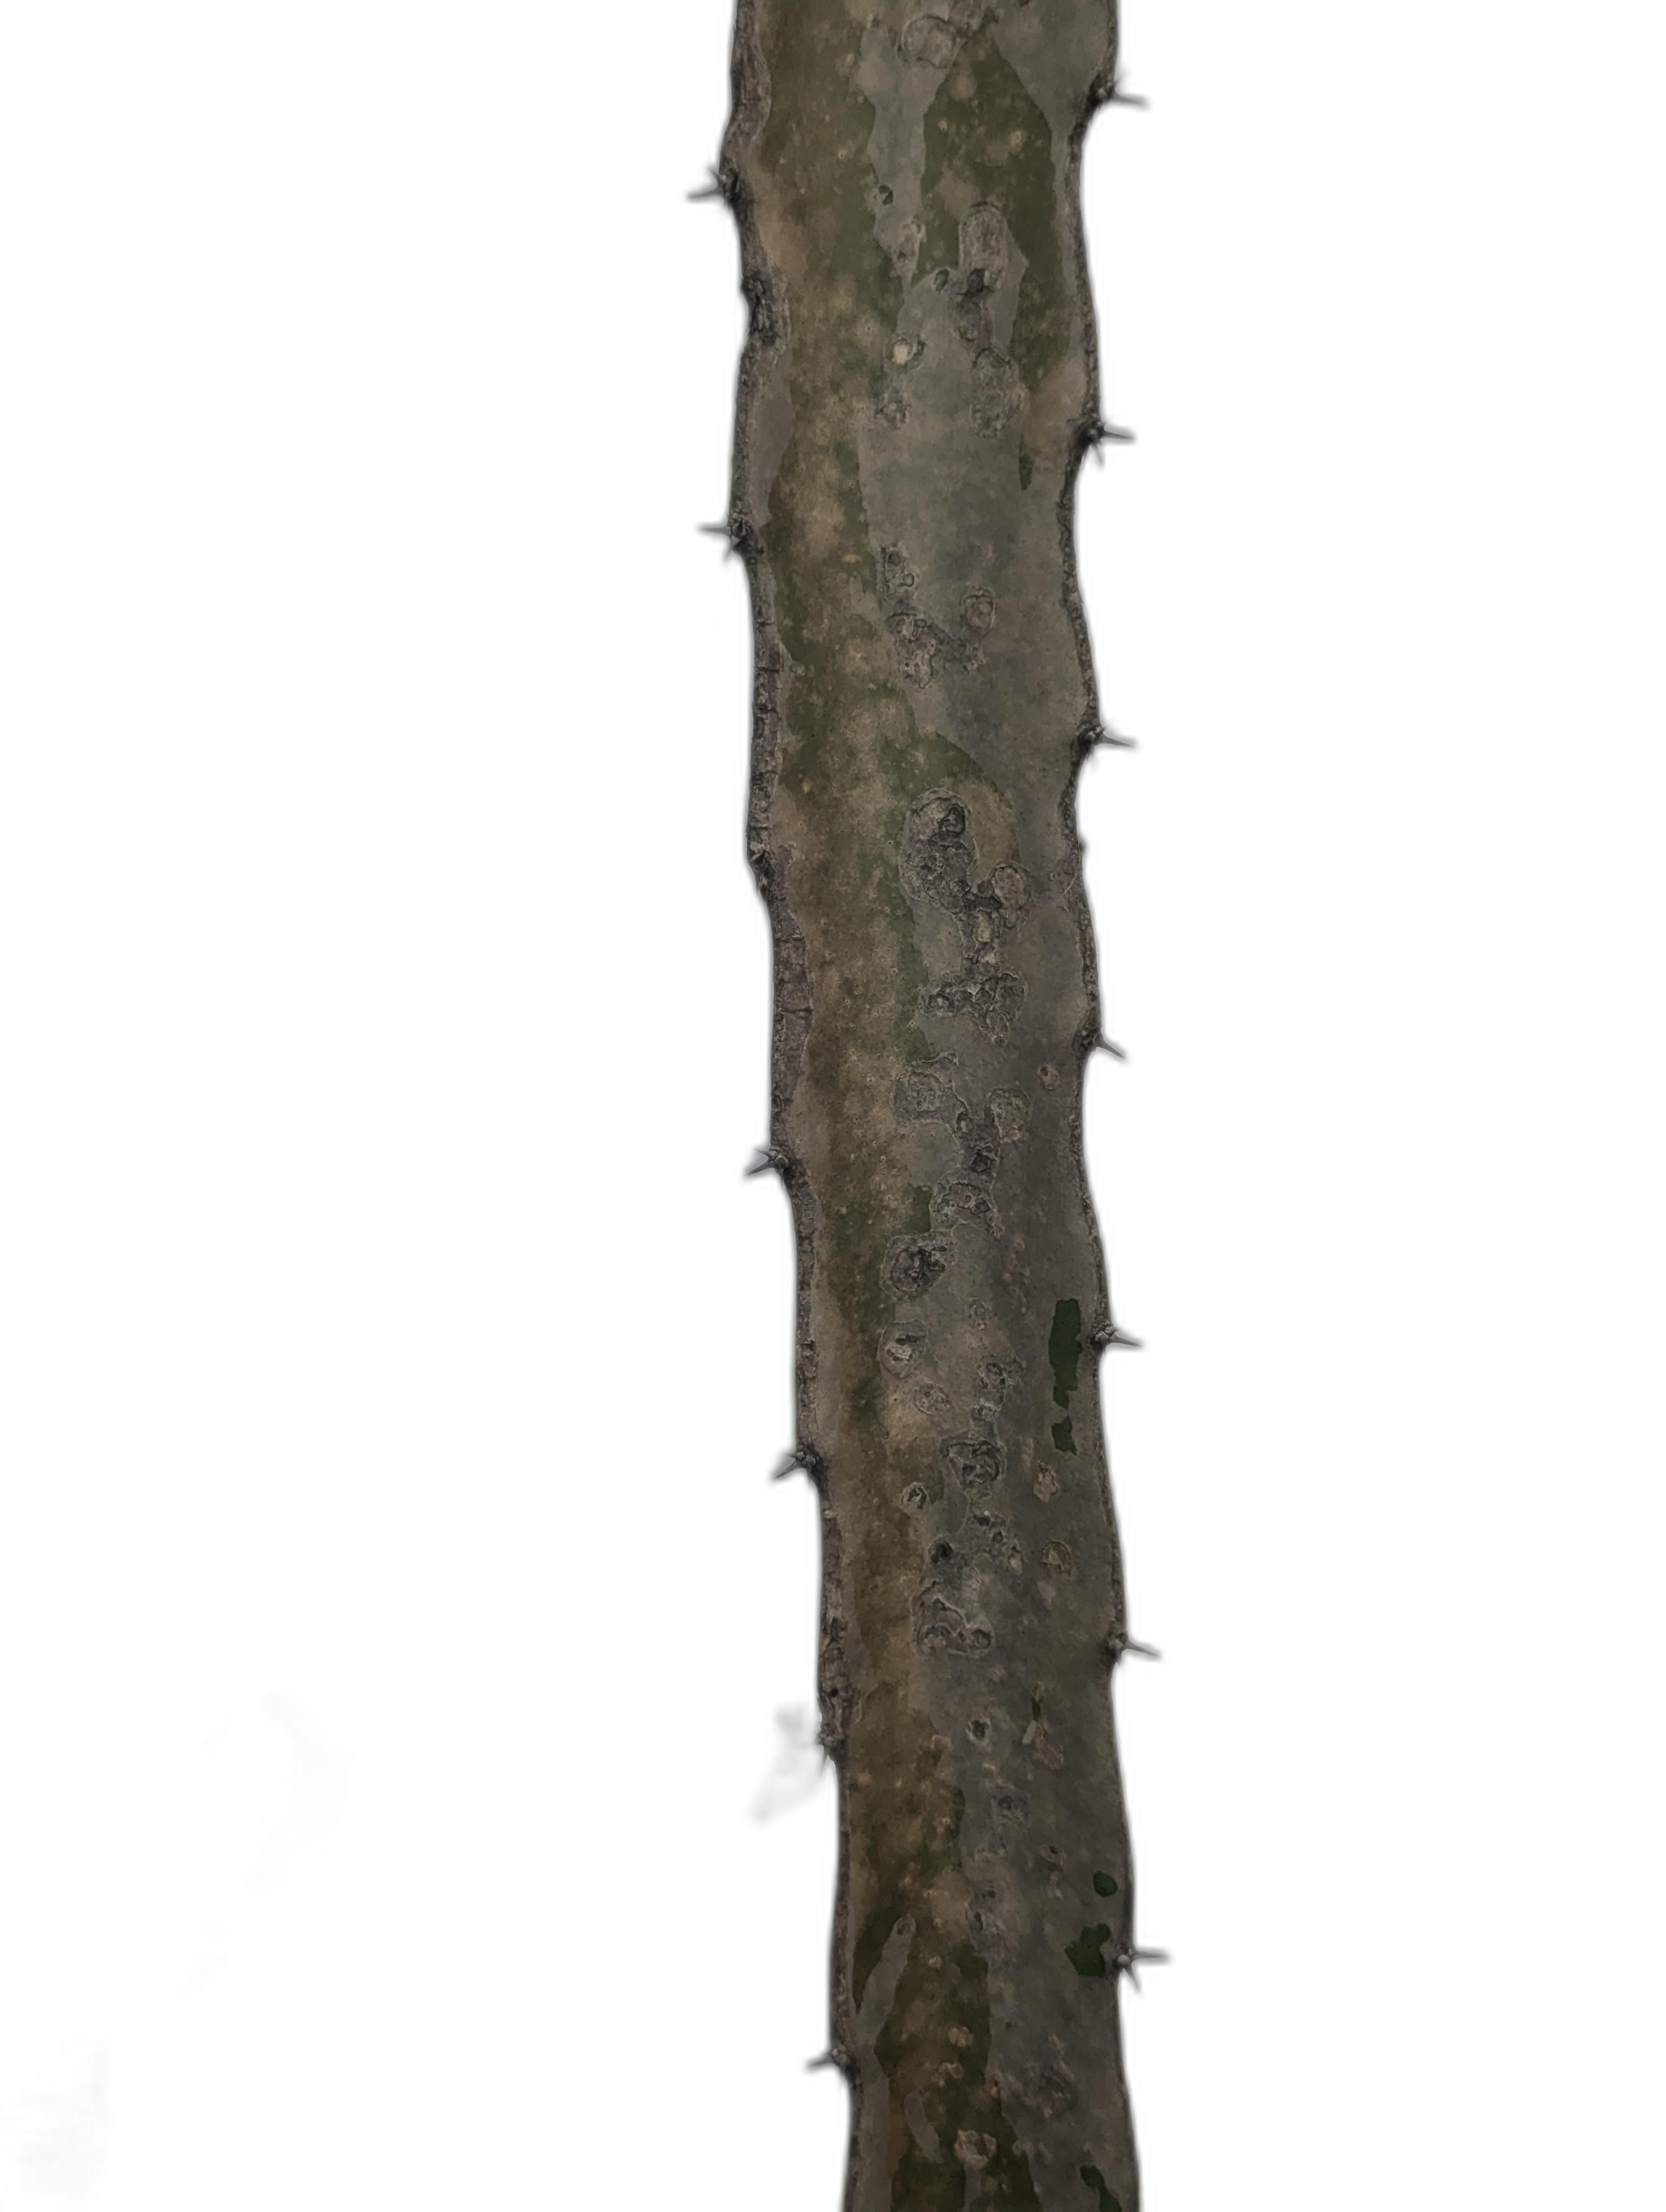
Label: Bad leaf